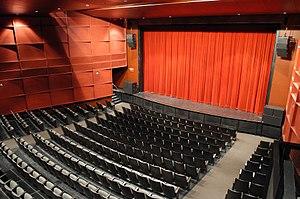
Salle de concert Desjardins du Centre des arts Juliette-Lassonde.
Le Centre des arts Juliette-Lassonde est un complexe culturel situé à Saint-Hyacinthe au Québec, Canada.